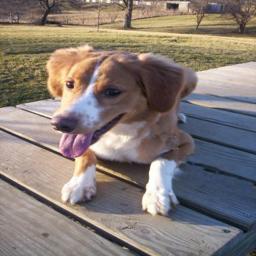
Animal: dogs